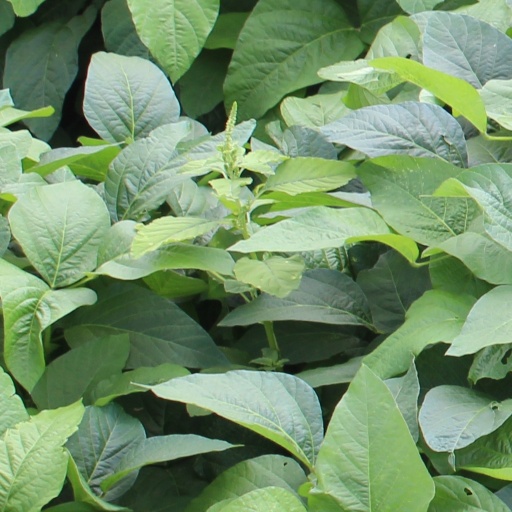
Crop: soybean